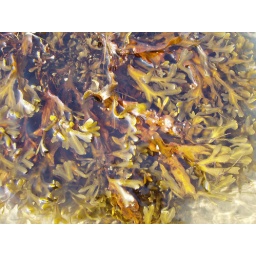
Colorful and shiny seaweed in shallow water